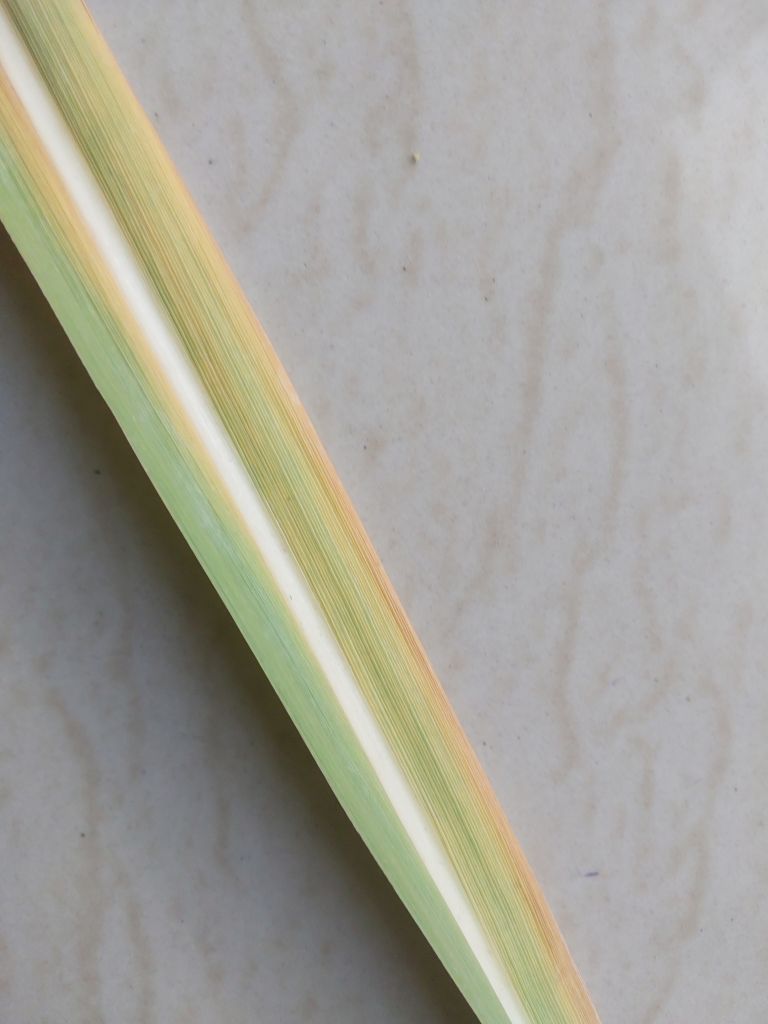
Label: Yellow Leaf